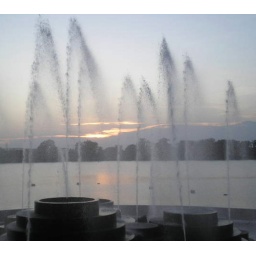
water in pink